Miyamoto Yuriko

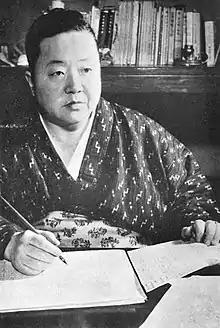
Miyamoto in 1950

was a Japanese novelist, short-story writer, social activist, and literary critic active during the Taishō and early Shōwa eras of Japan. She is best known for her autobiographical fiction and involvement in proletarian and women's liberation movements.